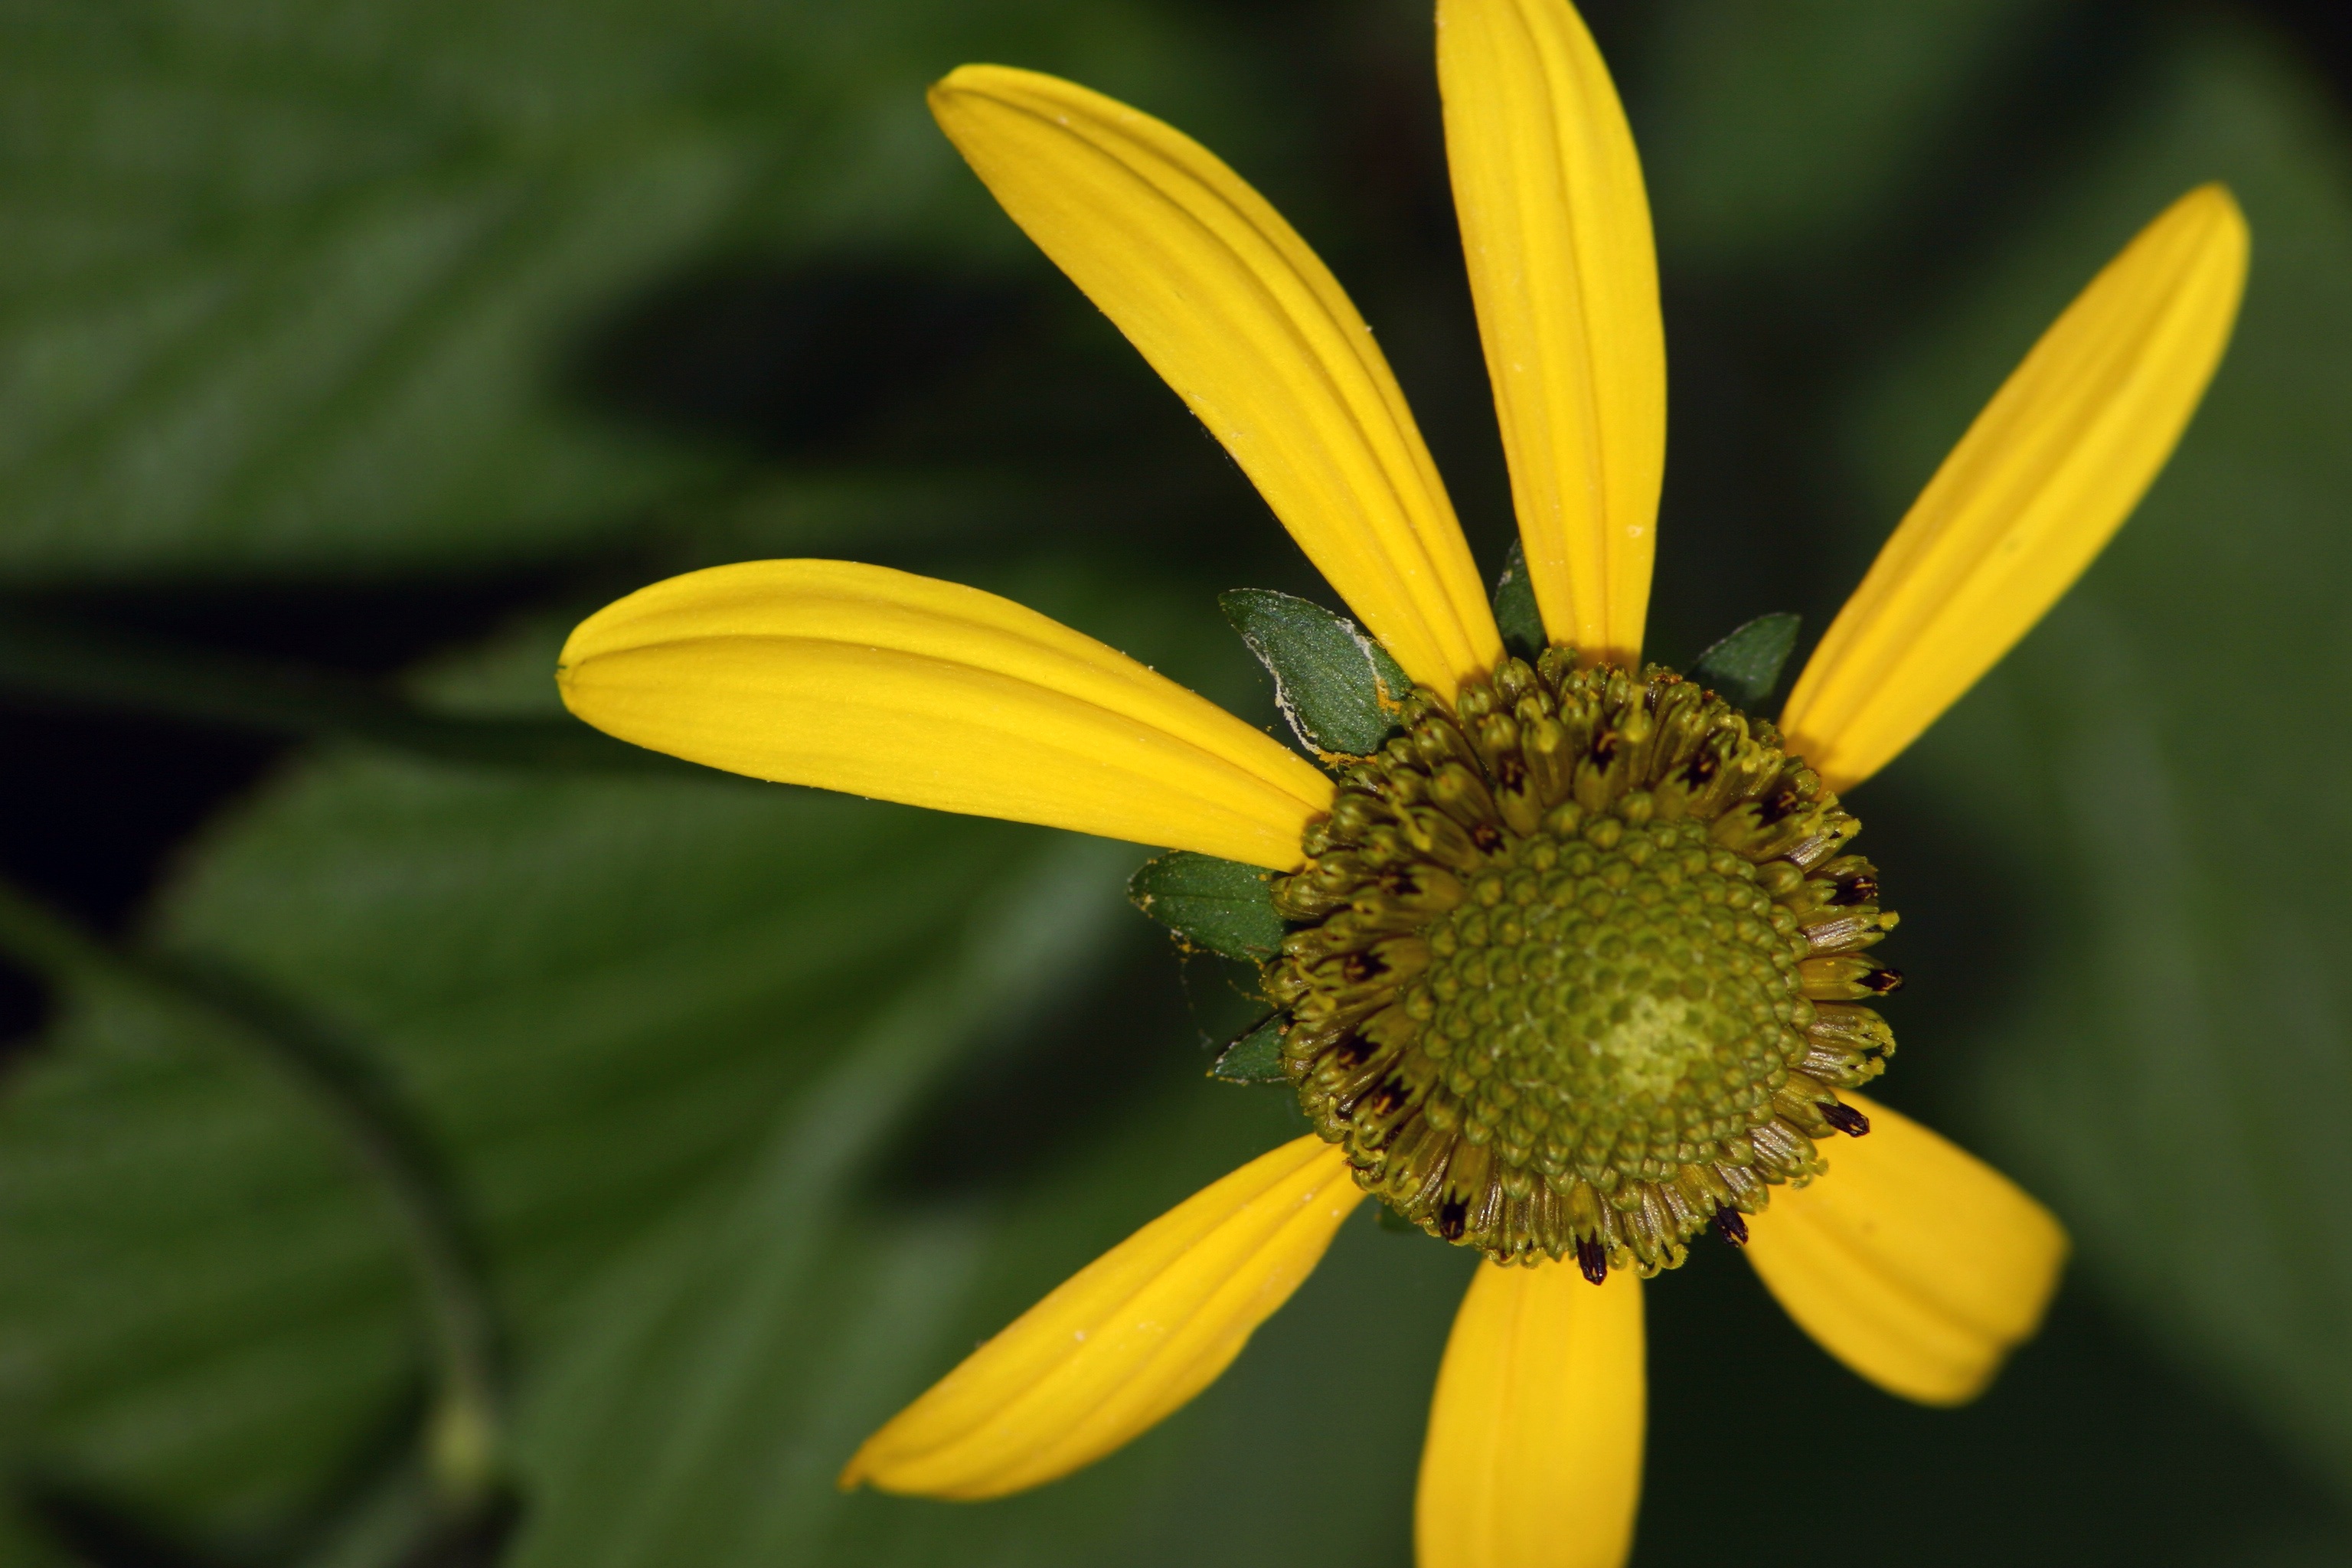
nature, plant, flower, petal, macro, botany, yellow, flora, fauna, wildflower, close up, sun hat, nectar, macro photography, flowering plant, daisy family, oxeye daisy, plant stem, land plant